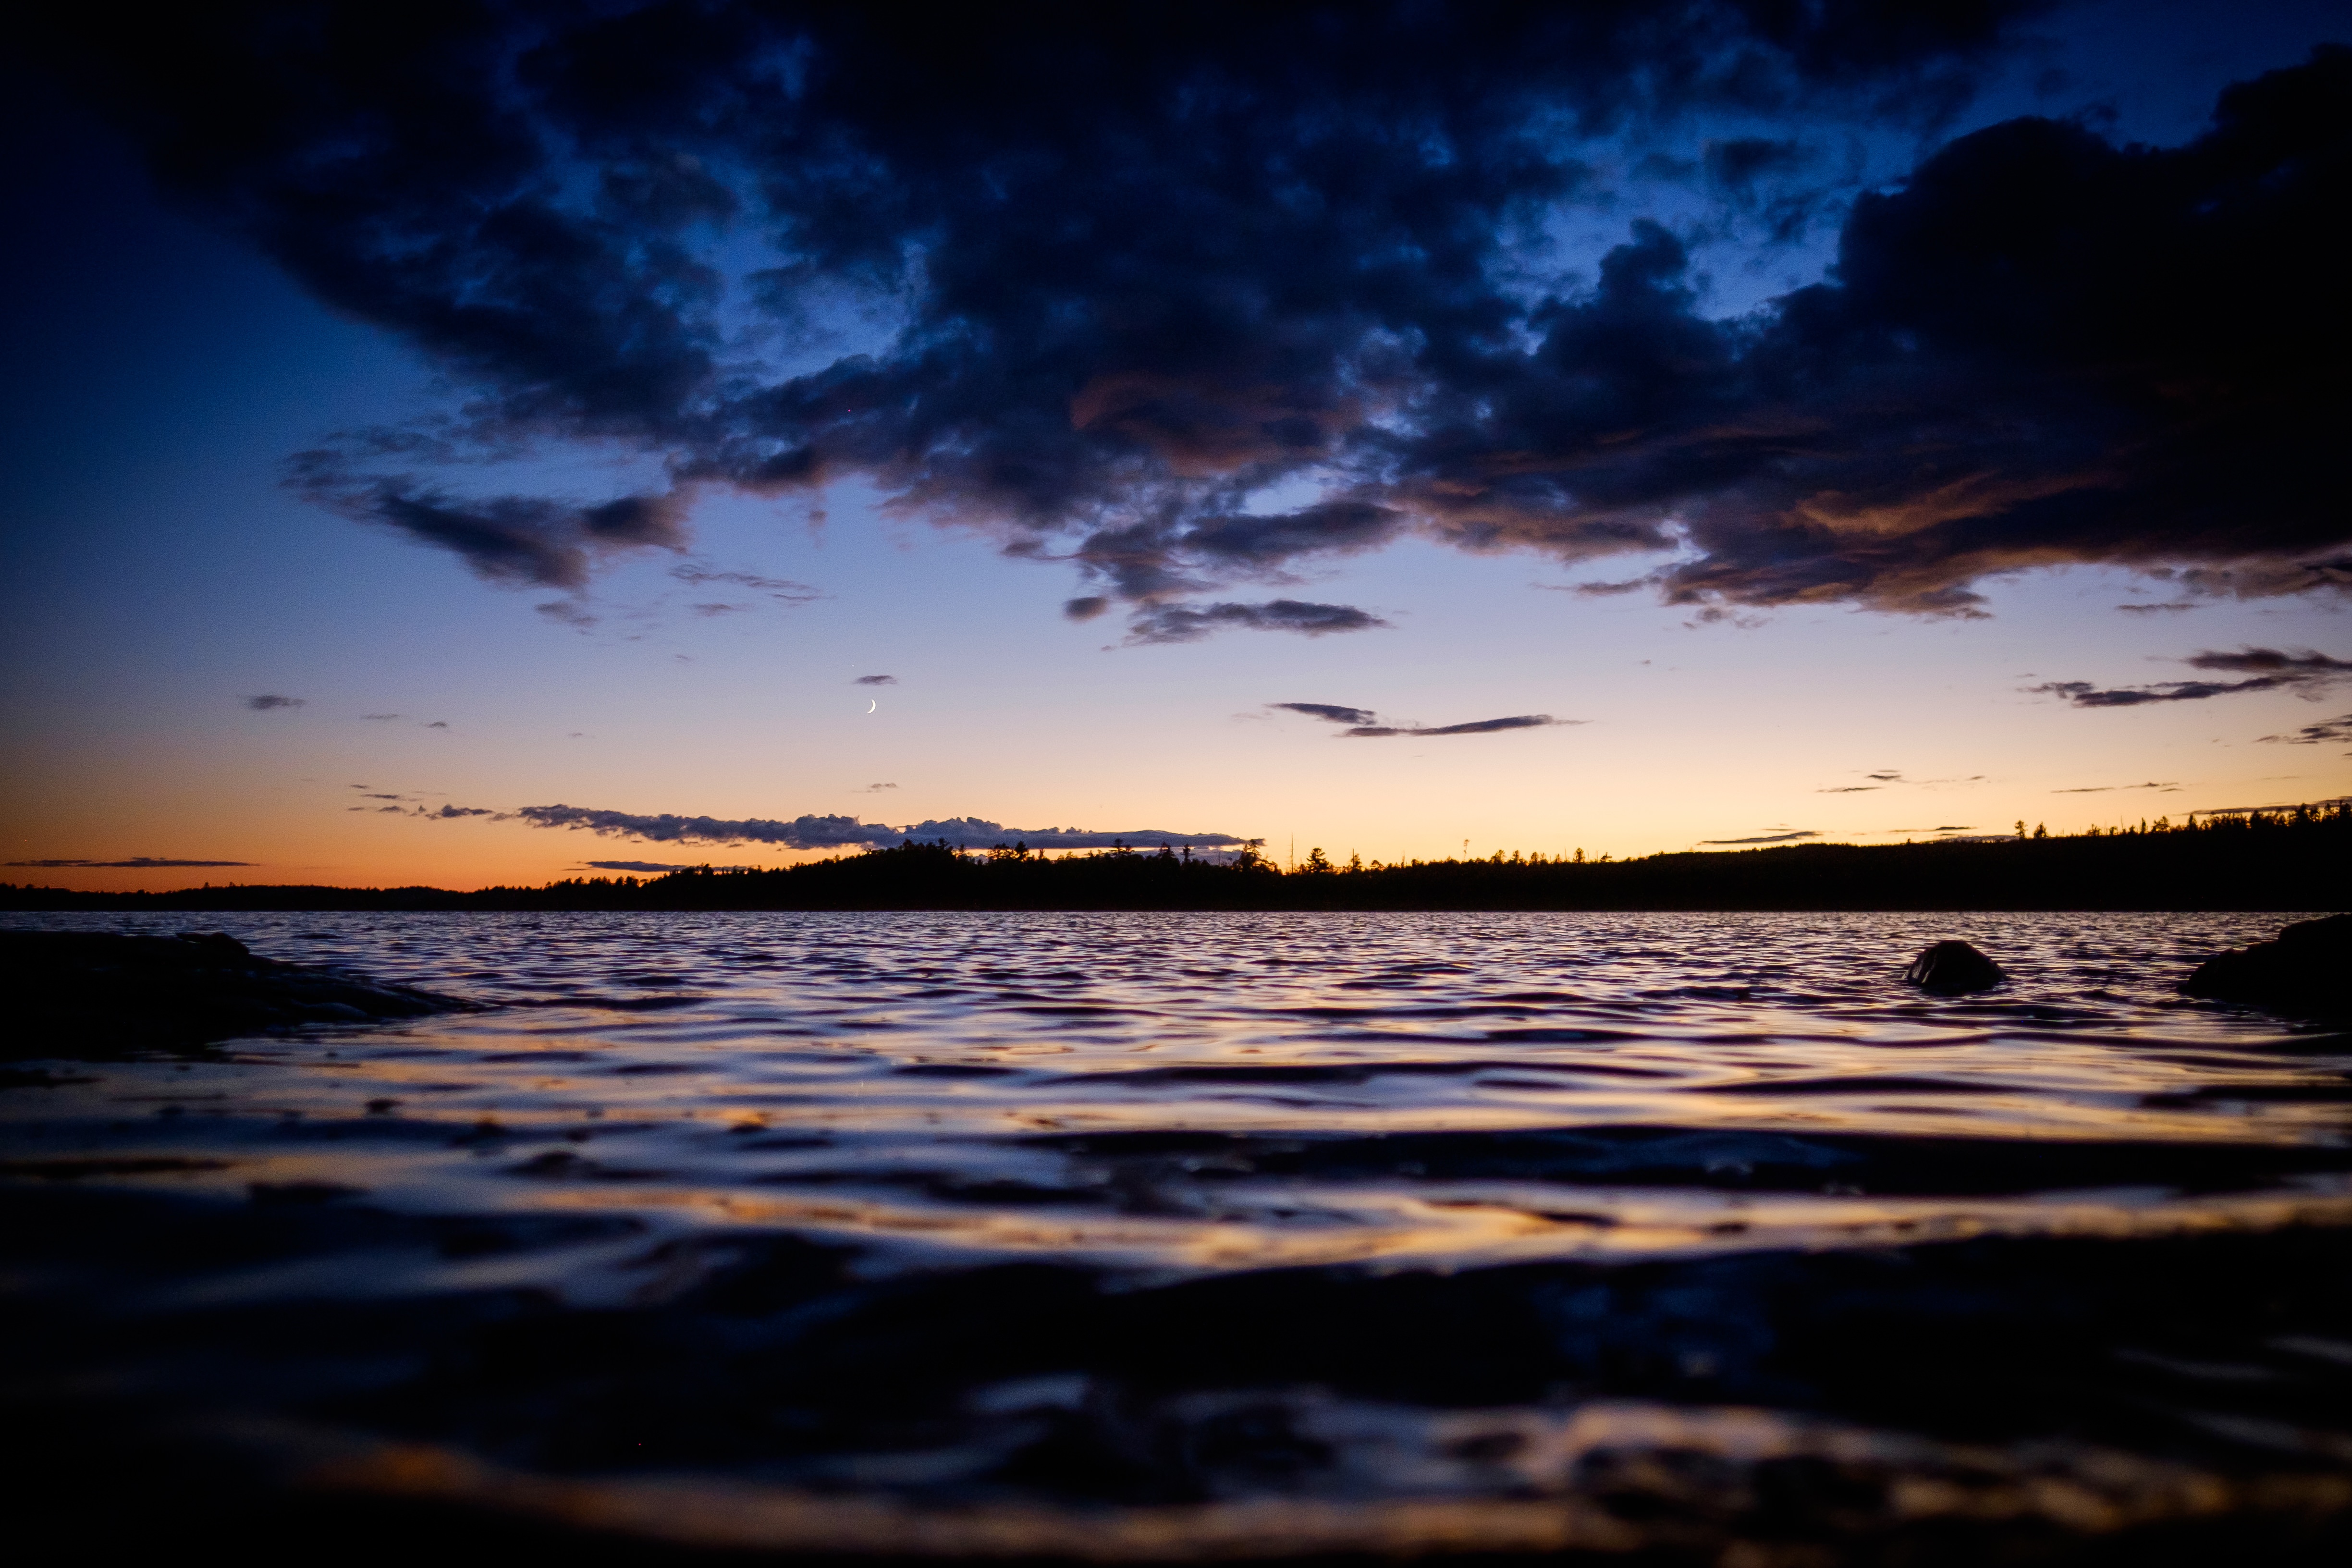
beach, sea, coast, ocean, horizon, cloud, sky, sunrise, sunset, sunlight, morning, shore, wave, dawn, dusk, evening, reflection, afterglow, wind wave